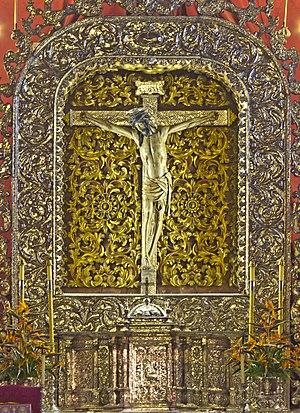
Le Cristo de La Laguna est une figure catholique d'une grande importance historique, artistique et culturelle qui représente Jésus de Nazareth crucifié. Il est situé dans le Sanctuaire royal du Santísimo Cristo de La Laguna, dans la ville de San Cristóbal de La Laguna. C'est l'image qui représente le Jésus le plus vénéré et le plus important des îles Canaries. Il est considéré comme l'une des images de la plus grande valeur artistique en Espagne et comme l'un des plus importants crucifiés d'Europe.